Vega 1

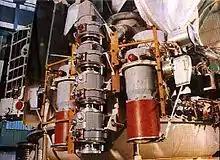
Spacecraft Vega 1

The surface lander was identical to that of Vega 2 as well as six previous "Venera" missions. The objective of the probe was the study of the atmosphere and the exposed surface of the planet. The scientific payload included an ultraviolet spectrometer, temperature and pressure sensors, a water concentration meter, a gas-phase chromatograph, an X-ray spectrometer, a mass spectrometer, and a surface sampling device. Since the probe made a nighttime landing, no images were taken. Several of these scientific tools (the UV spectrometer, the mass spectrograph, and the devices to measure pressure and temperature) were developed in collaboration with French scientists.